FIFA Puskás Award

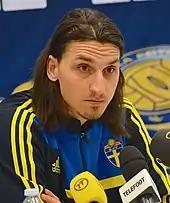
Zlatan Ibrahimović's 35-yard overhead kick with his back to goal won him praise from players and pundits, with the BBC describing it as a goal that "combined unfathomable imagination and expert technique".

The FIFA Puskás Award is an award established on 20 October 2009 by the "Fédération Internationale de Football Association" (FIFA), at the behest of then-president Sepp Blatter, to be awarded to the player judged to have scored the most aesthetically significant, or "most beautiful", goal of the calendar year. The Puskás Award is announced yearly and is considered by voting. From 2024, only male players are eligible to win, with the FIFA Marta Award established for female players instead.